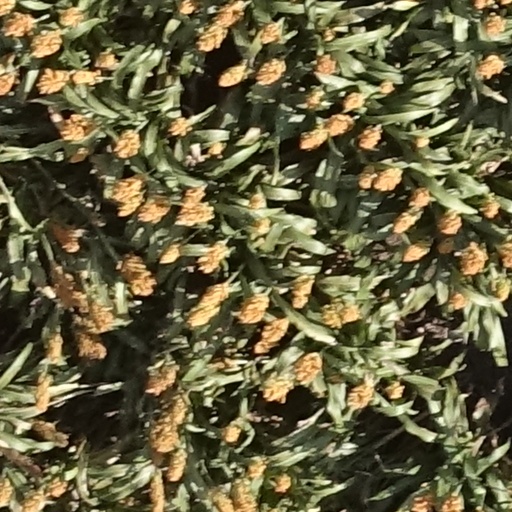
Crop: sorghum